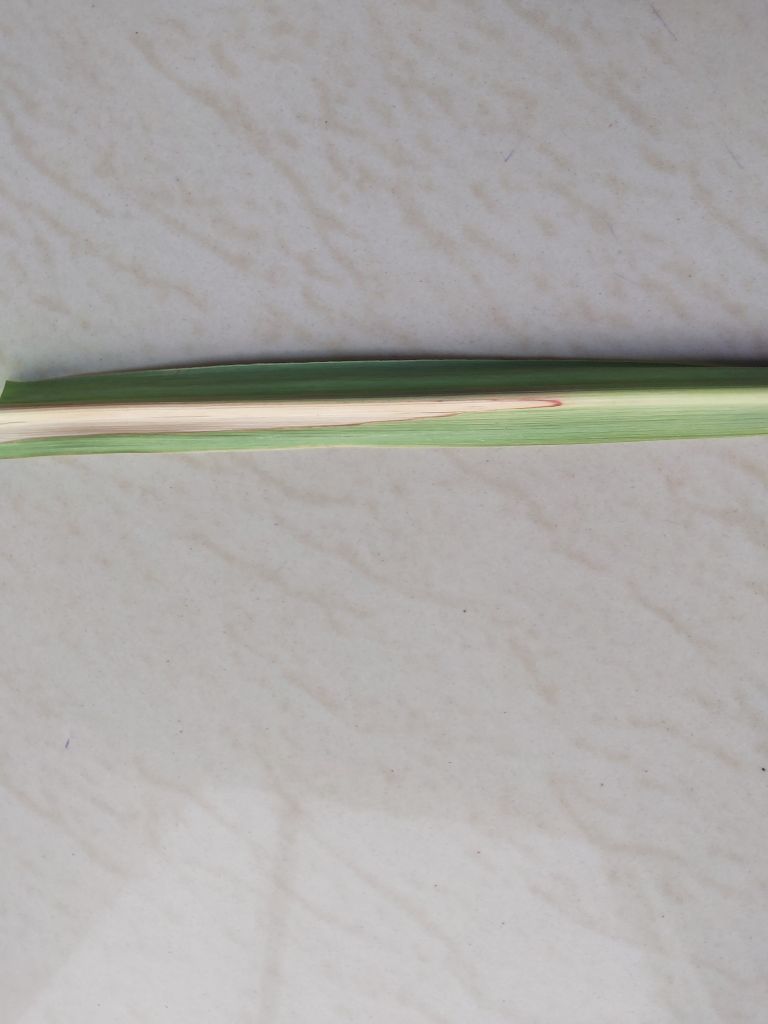
Label: Brown Spot